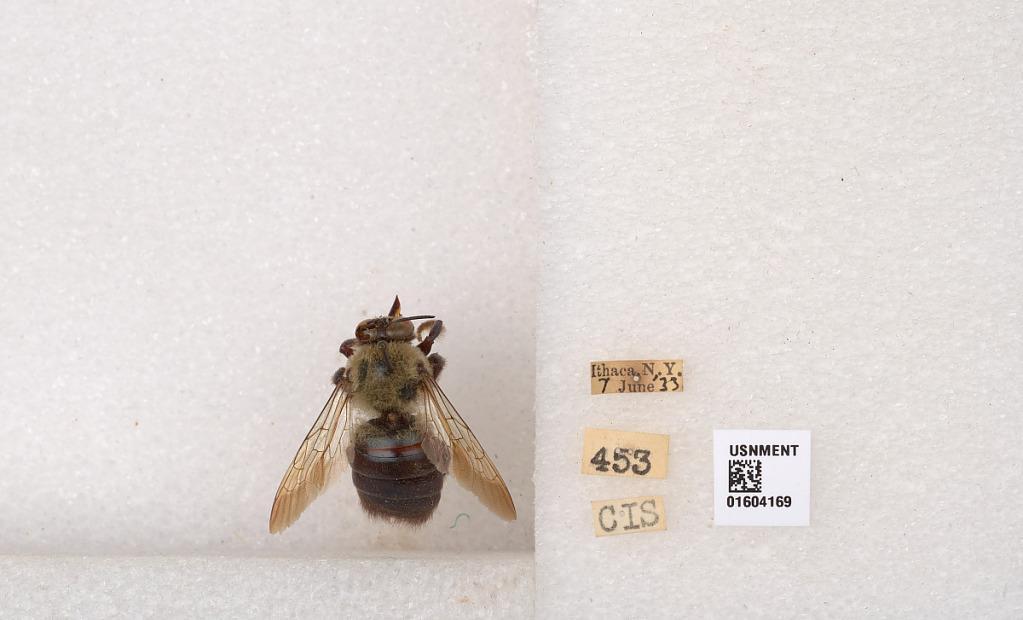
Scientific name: Xylocopa (Xylocopoides) virginica virginica (Linnaeus)
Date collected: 1933-6-7
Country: United States
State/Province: New York
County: Tompkins
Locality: Ithaca
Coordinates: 42.4406, -76.4966